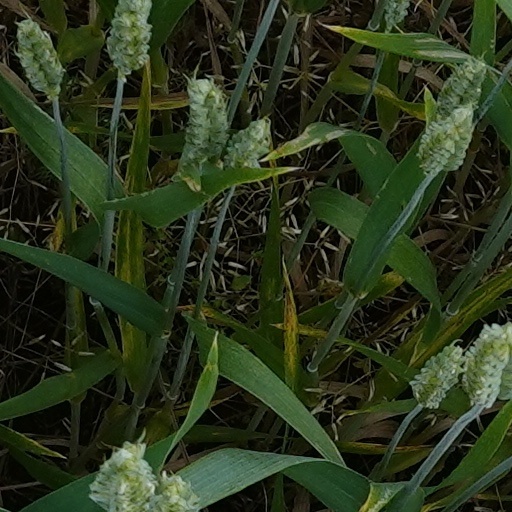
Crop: wheat